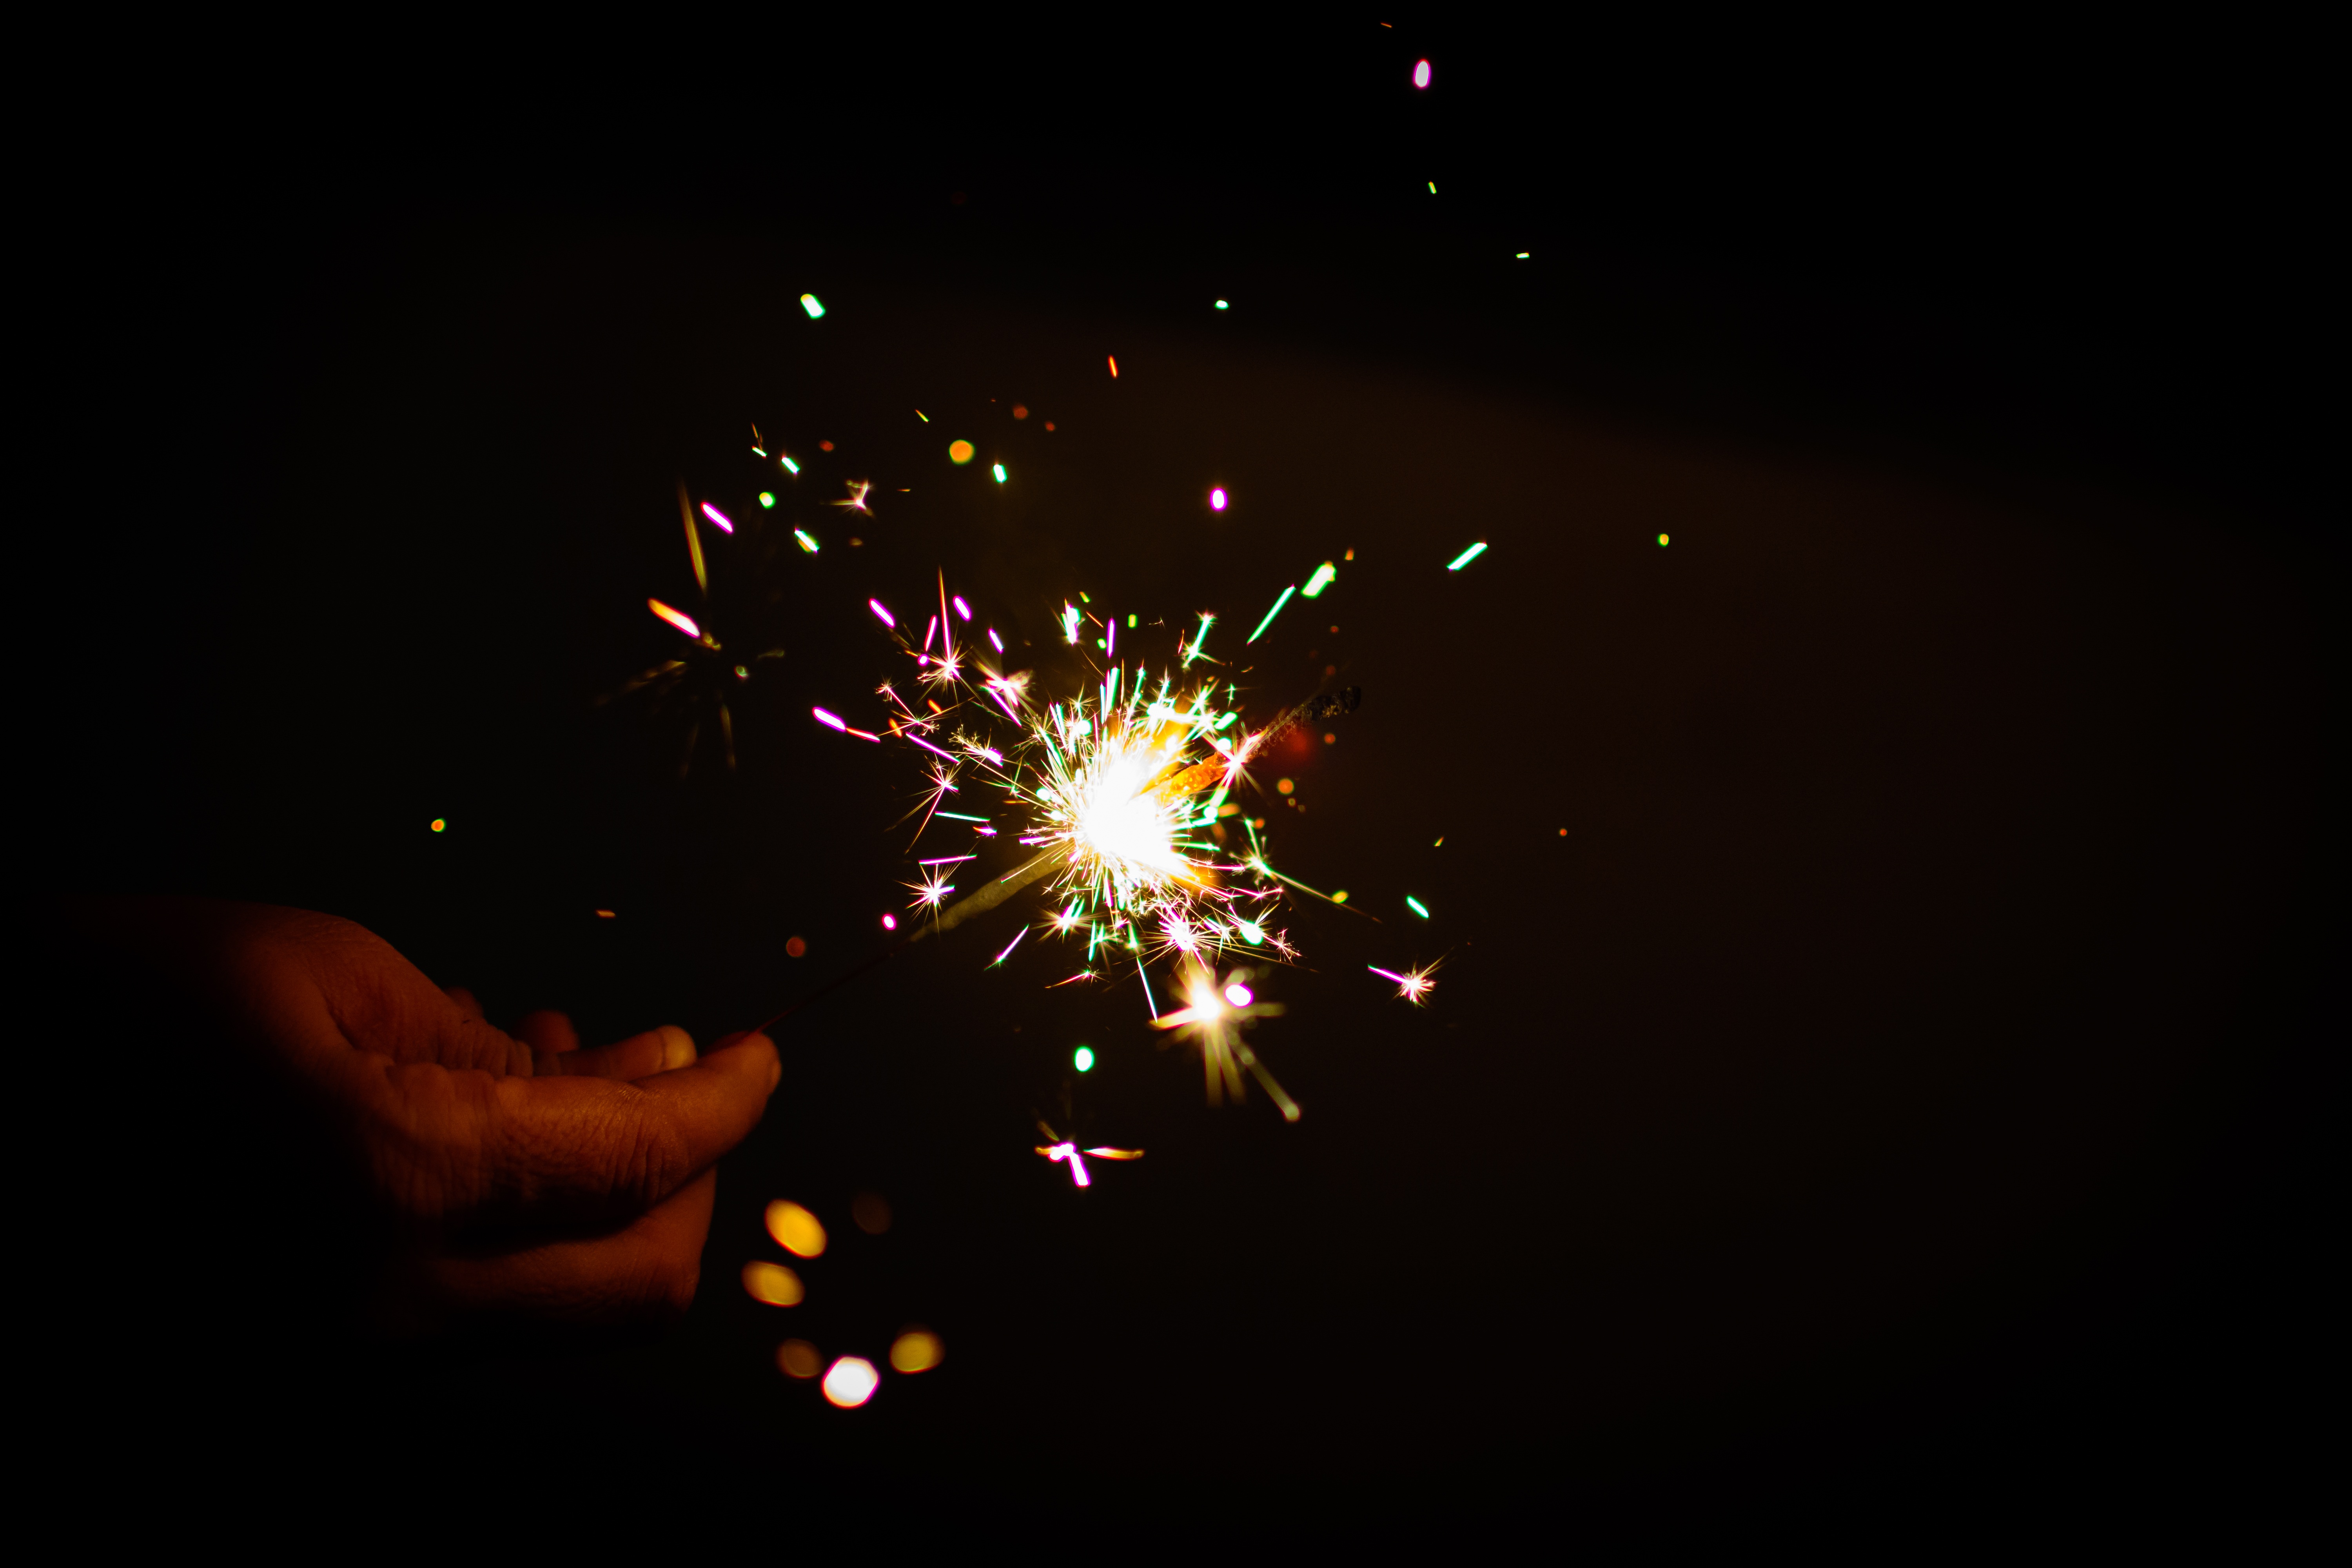
light, sparkler, celebration, religion, darkness, festival, fireworks, colors, happy, culture, india, hindu, diwali, deepawali, traditional, deepavali, outdoor recreation